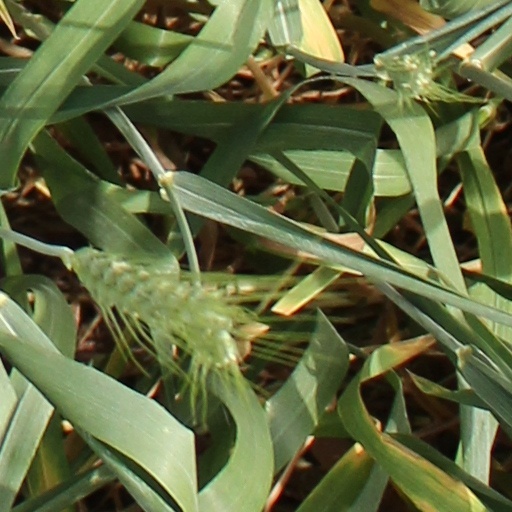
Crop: wheat